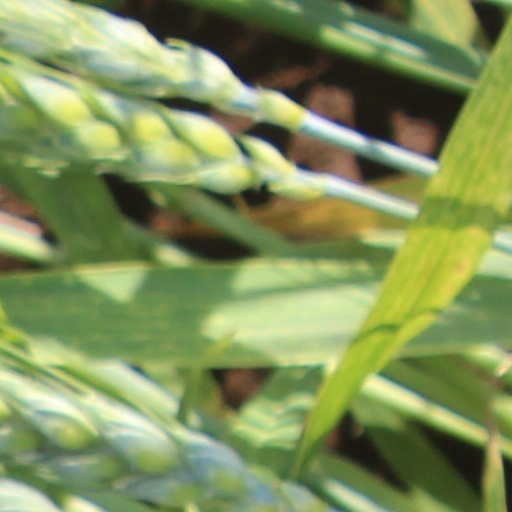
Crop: wheat